Veyras, Switzerland

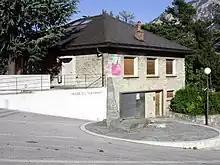
The house of Charles-Clos Olsommer now, the Veyras museum

Veyras had a population (as of 2019) of 1,839. , 12.6% of the population are resident foreign nationals. Over the last 10 years (2000–2010 ) the population has changed at a rate of 13.7%. It has changed at a rate of 14.5% due to migration and at a rate of 1.8% due to births and deaths.